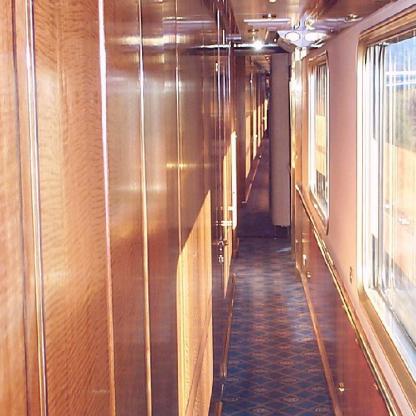
Scene: Indoor